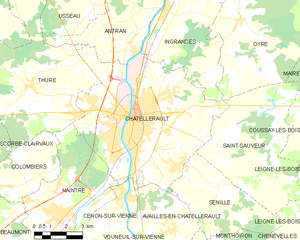
Carte des communes françaises Châtellerault